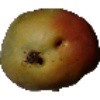
Label: Papaya 1